Public call office

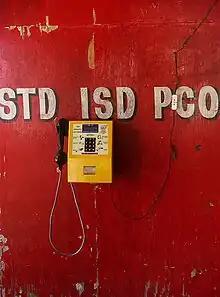
A public call office in Auroville, India

A public call office (PCO) is a payphone facility located in a public place in India and Pakistan. It is also another name in the United Kingdom for a public telephone box (postal addresses for these kiosks sometimes include "PCO").